Frango

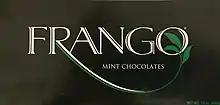
A box of Frango mints, as sold by Macy’s

Designed when Macy's was just a licensee to sell the Frango brand, its distinct logo graced the packaging of candies sold in the Pacific Northwest. After Macy's acquired the Frango brand from the owners of Marshall Field's, Macy's continued use of the logo. Candies packaged in this style use the original Frederick & Nelson recipe.